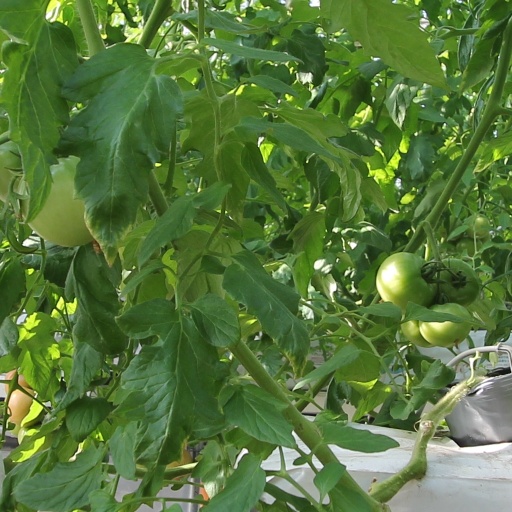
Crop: tomato